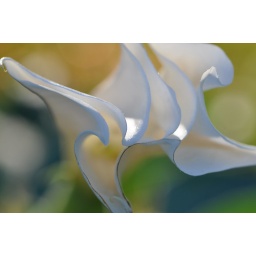
A single moon flower over a 20 minute span as the sun set.